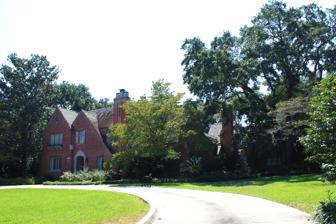
Building: Roberts House (Mobile, Alabama)
Country: United States of America
Year built: 1929
Historic house in Alabama, United States United States historic place Roberts House U.S. National Register of Historic Places Show map of Mobile, Alabama Show map of Alabama Show map of the United States Location 3 Wimbledon Drive East Mobile, Alabama Coordinates 30°41′10″N 88°9′2″W / 30.68611°N 88.15056°W / 30.68611; -88.15056 Area 1.3 acres (0.53 ha) Built 1929 Architect Pate, J. F. Architectural style Tudor Revival NRHP reference No. 94000789 Added to NRHP July 29, 1994 The Roberts House is a historic Tudor Revival style residence and two dependencies in Mobile, Alabama , United States .  Built in the 1920s upper-class suburb of County Club Estates, the complex was designed by J. F. Pate. The rambling two-story red brick mansion was completed in 1929. The exterior architecture features steeply pitched gables, prominent chimneys, casement windows , and an elaborate Tudor arch door surround. Purchased by the John A. Roberts Jr. family in 1988, it was subsequently placed on the National Register of Historic Places on July 29, 1994. It was sold to Dr. Charles F. and Janice M. Jones in 2001. References Wikimedia Commons has media related to Roberts House .